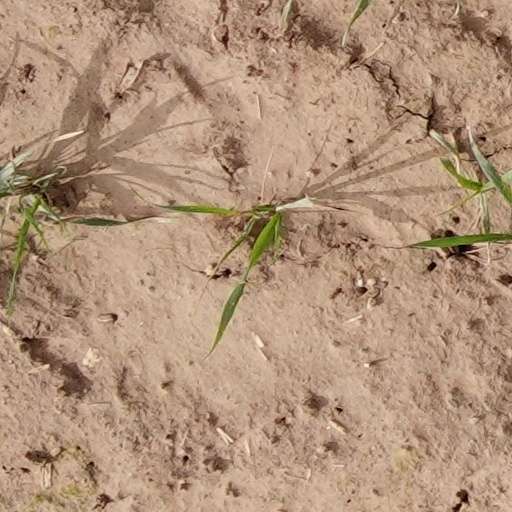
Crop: wheat